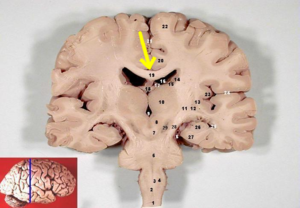
Hjernebjælke
Coronalt snit i den menneskelige hjerne med angivelse af hjernebjælken.
Hjernebjælken er en hjernestruktur der forbinder storhjernens to halvdele.